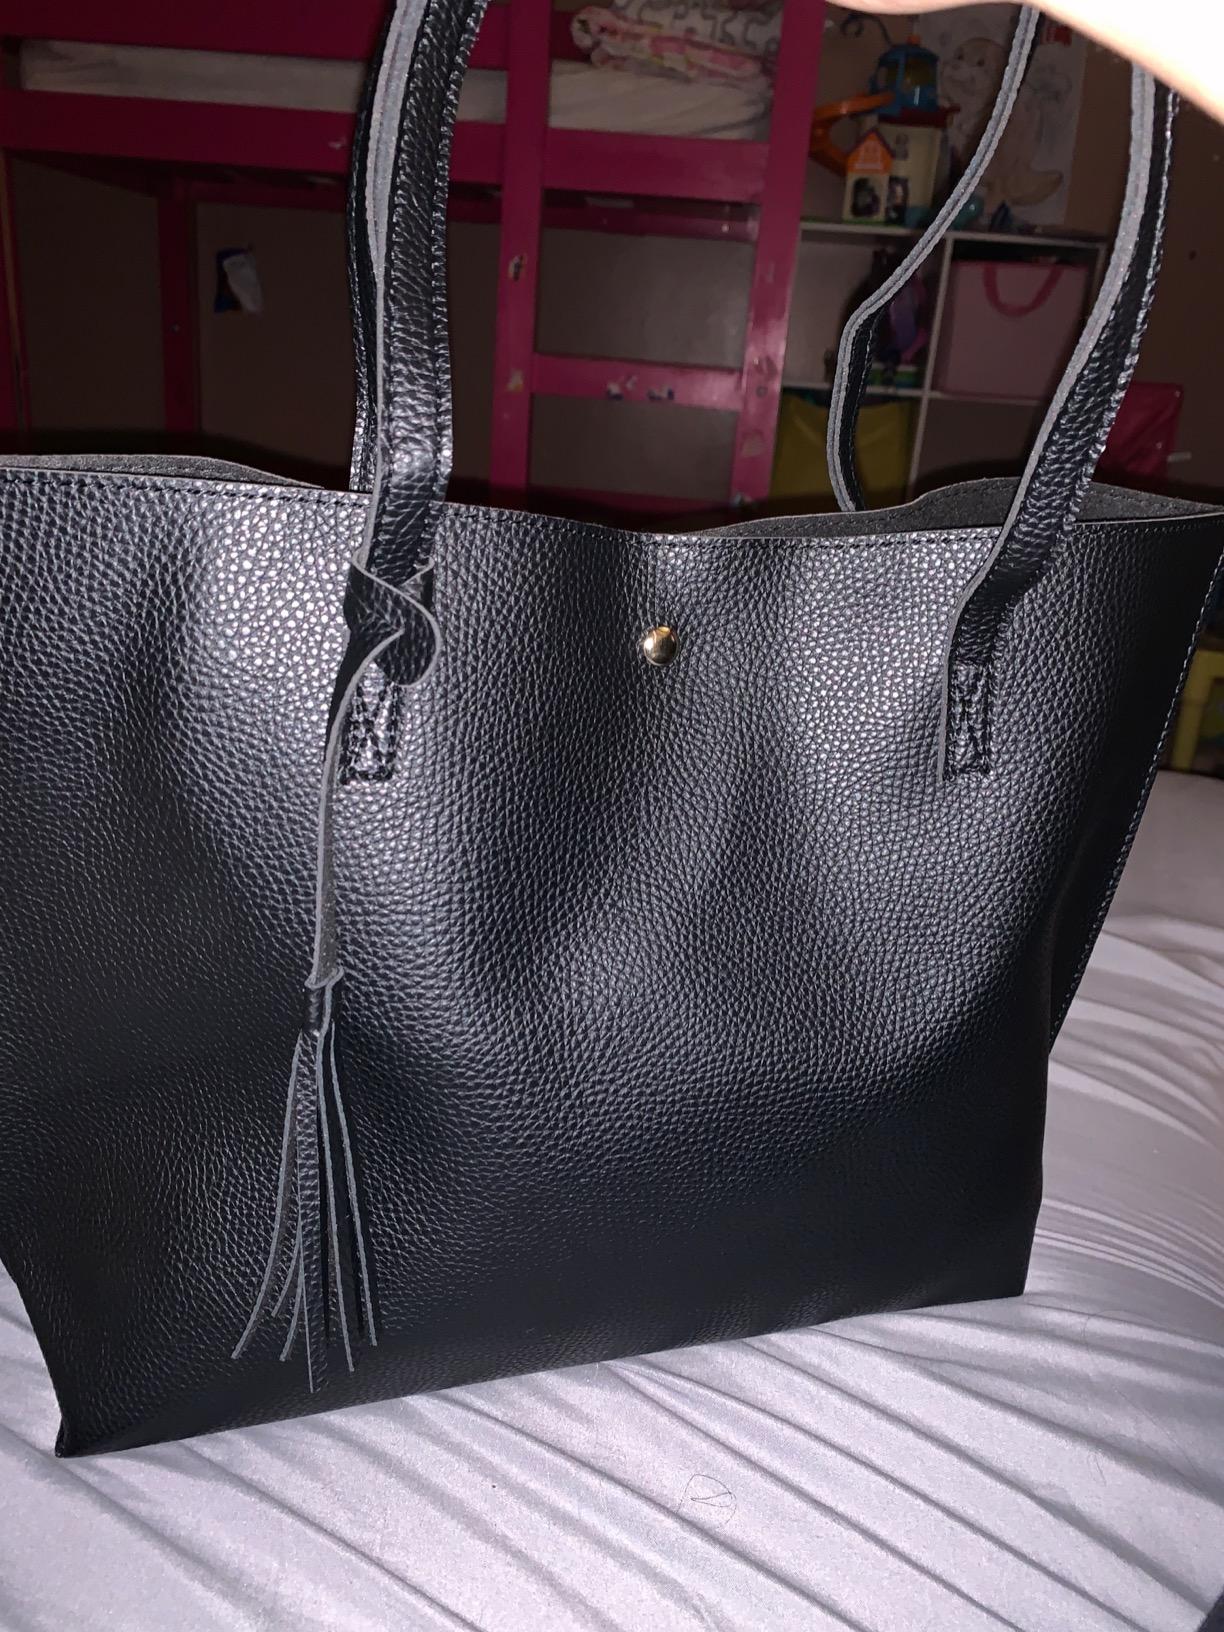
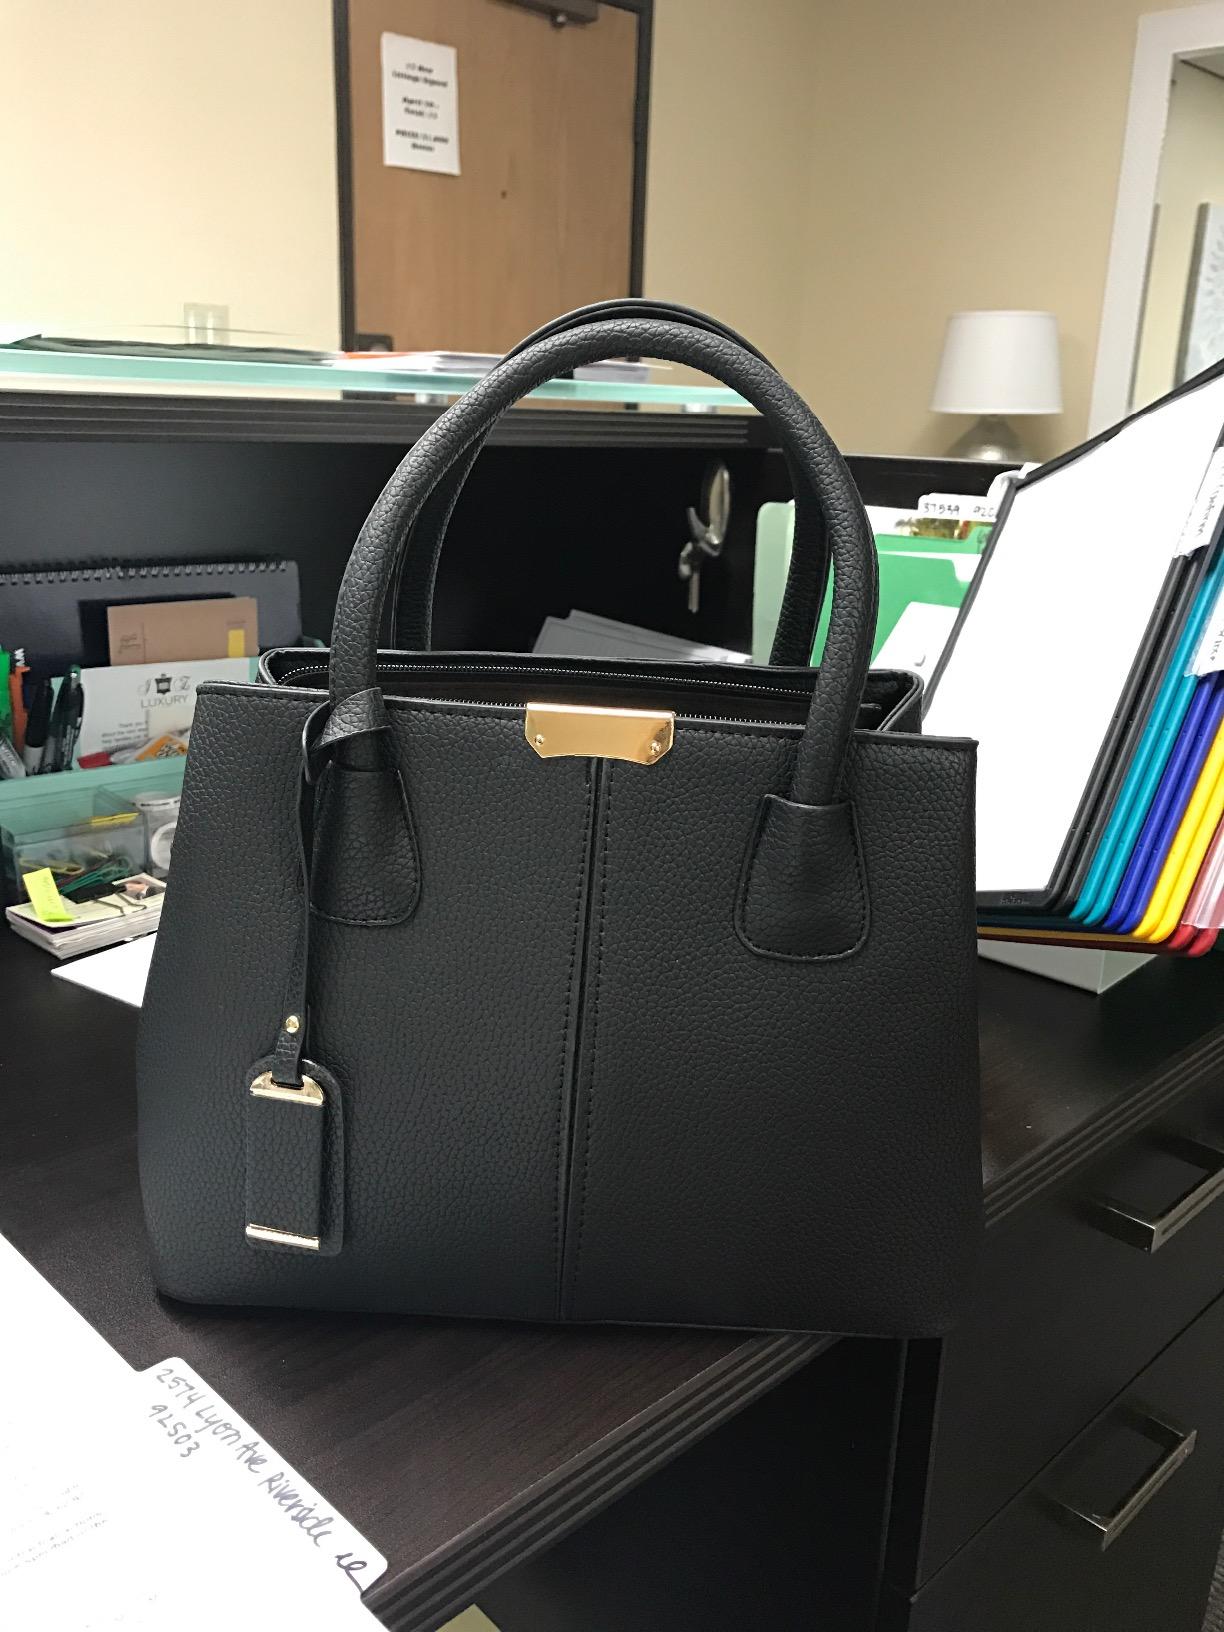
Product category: accessories_handbag
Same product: no